Street storming

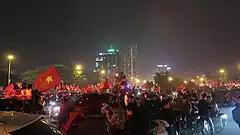
Street storming in 2018

Street storming is a social phenomenon in Vietnam that occurs in response to major sport victories, notably that of the Vietnam national football team. They are spontaneous celebrations that take place throughout the streets on motorbikes, which are ubiquitous as the country's primary mode of transportation. The term can also be used to refer to street racing and other kinds of public disturbances.